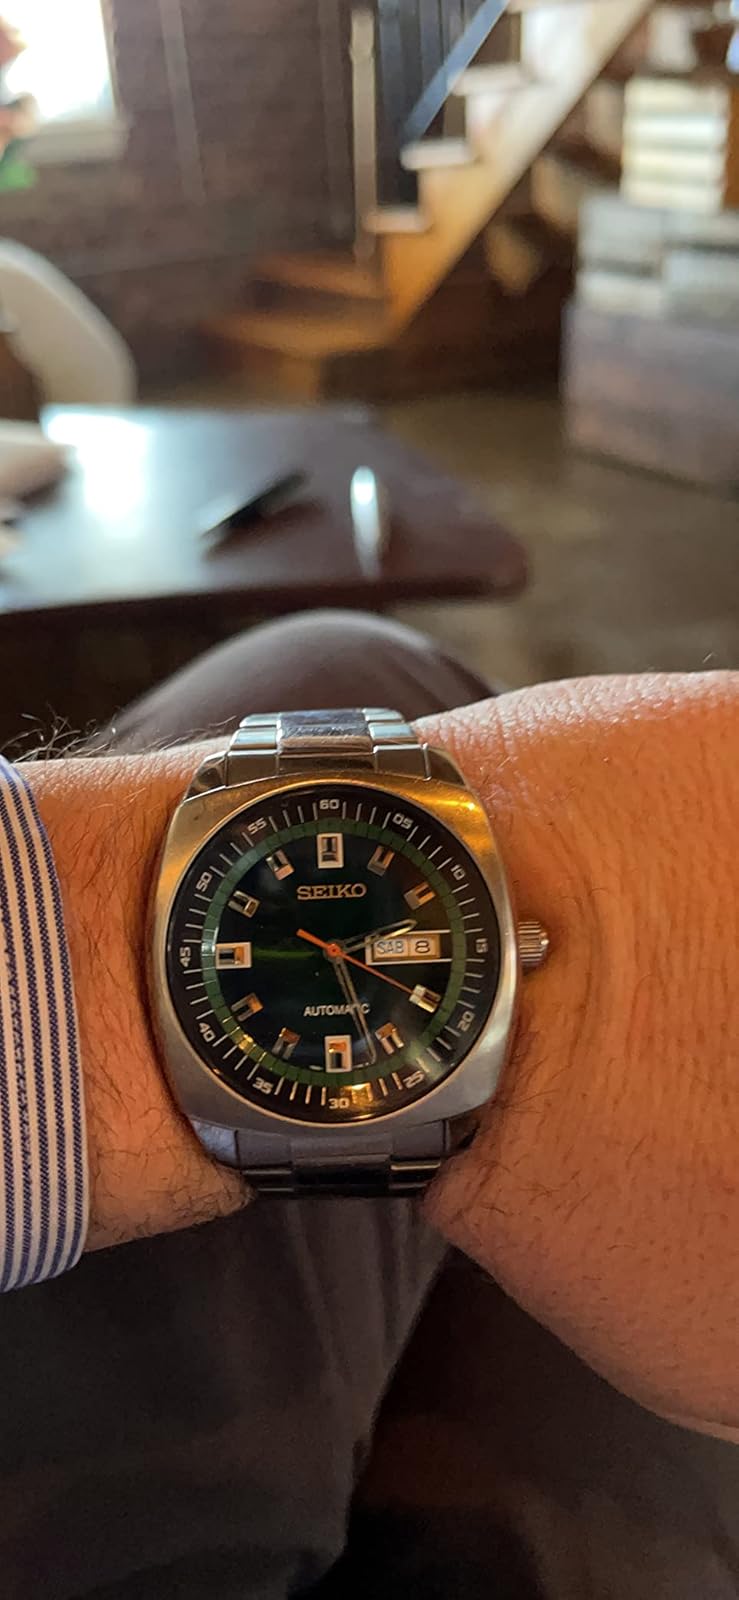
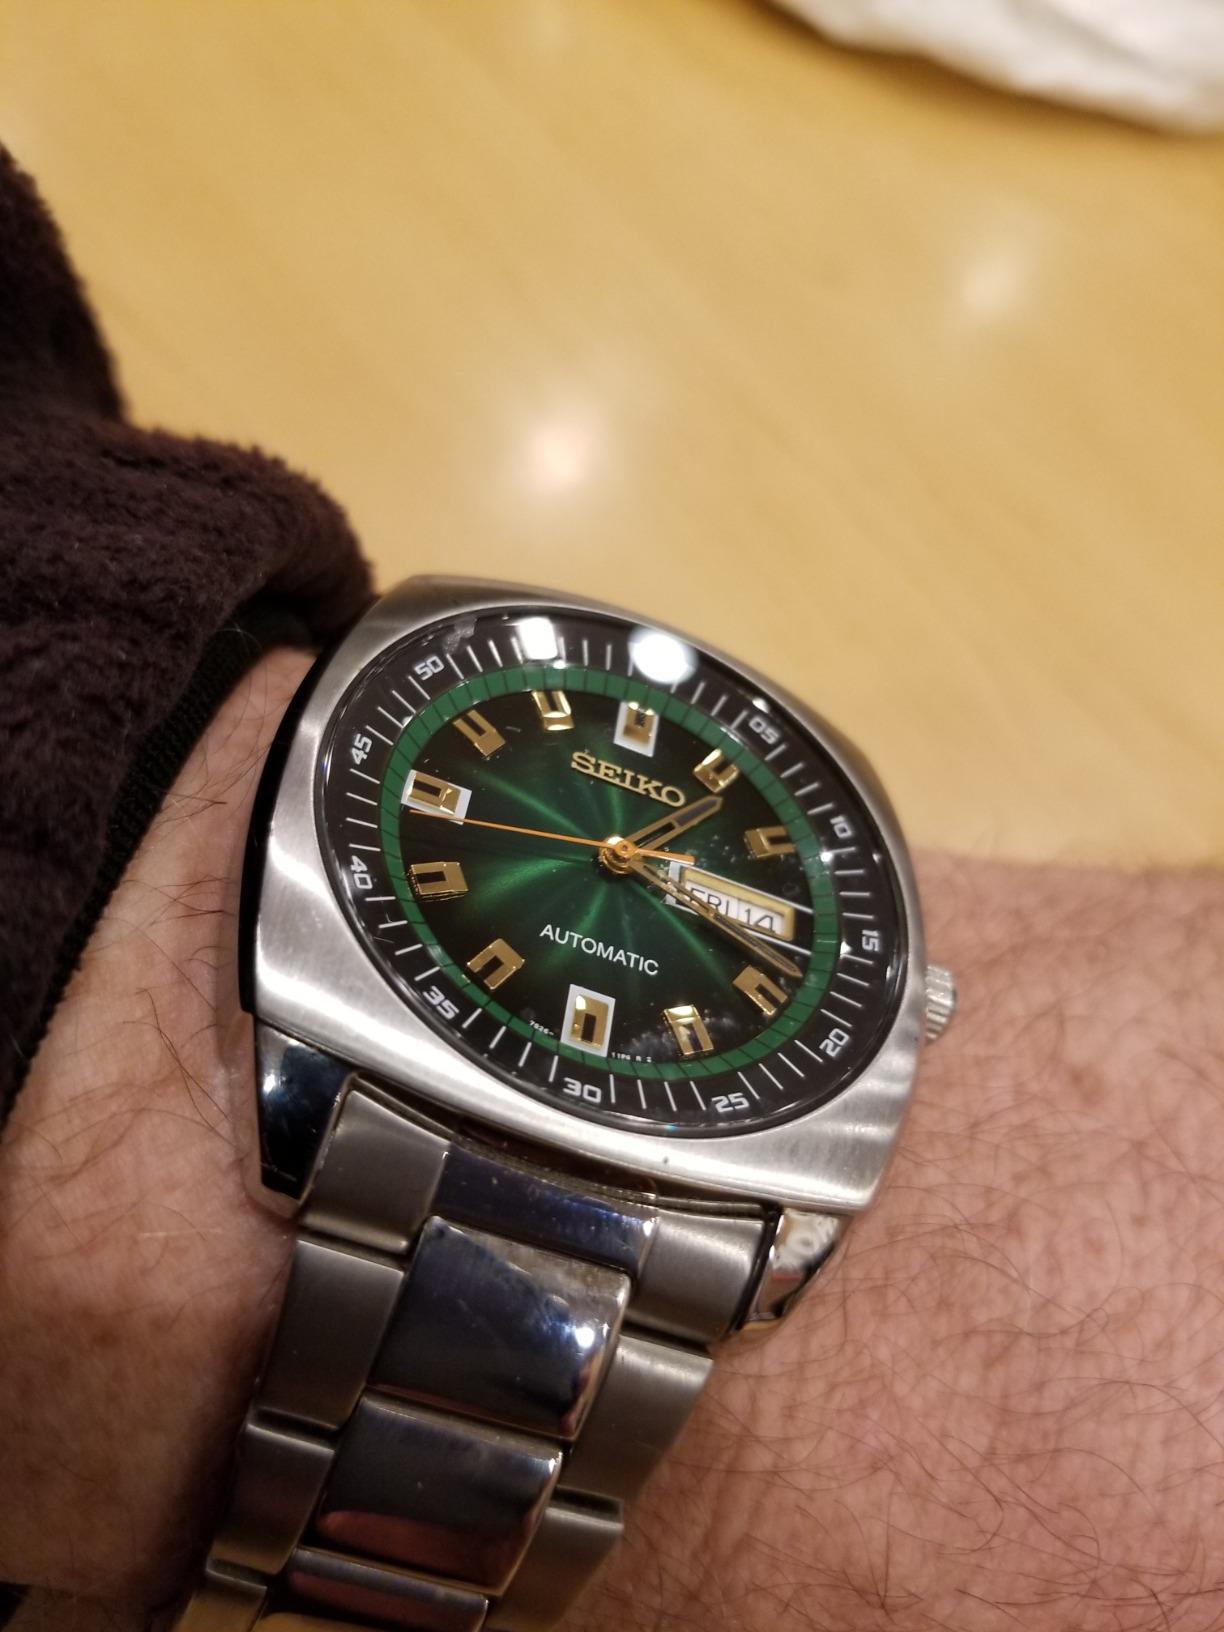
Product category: accessories_watch
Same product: yes